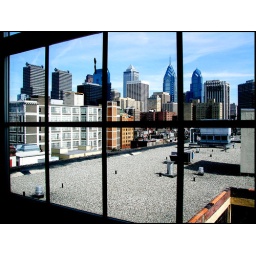
Center City skyline framed by 8th floor window of Locust On The Park condo. Center City, Philly